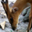
Label: deer